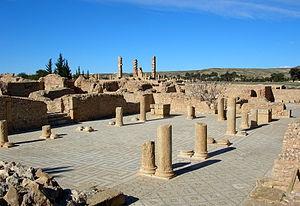
Le palestre des Thermes de Sbeïtla, Tunisie